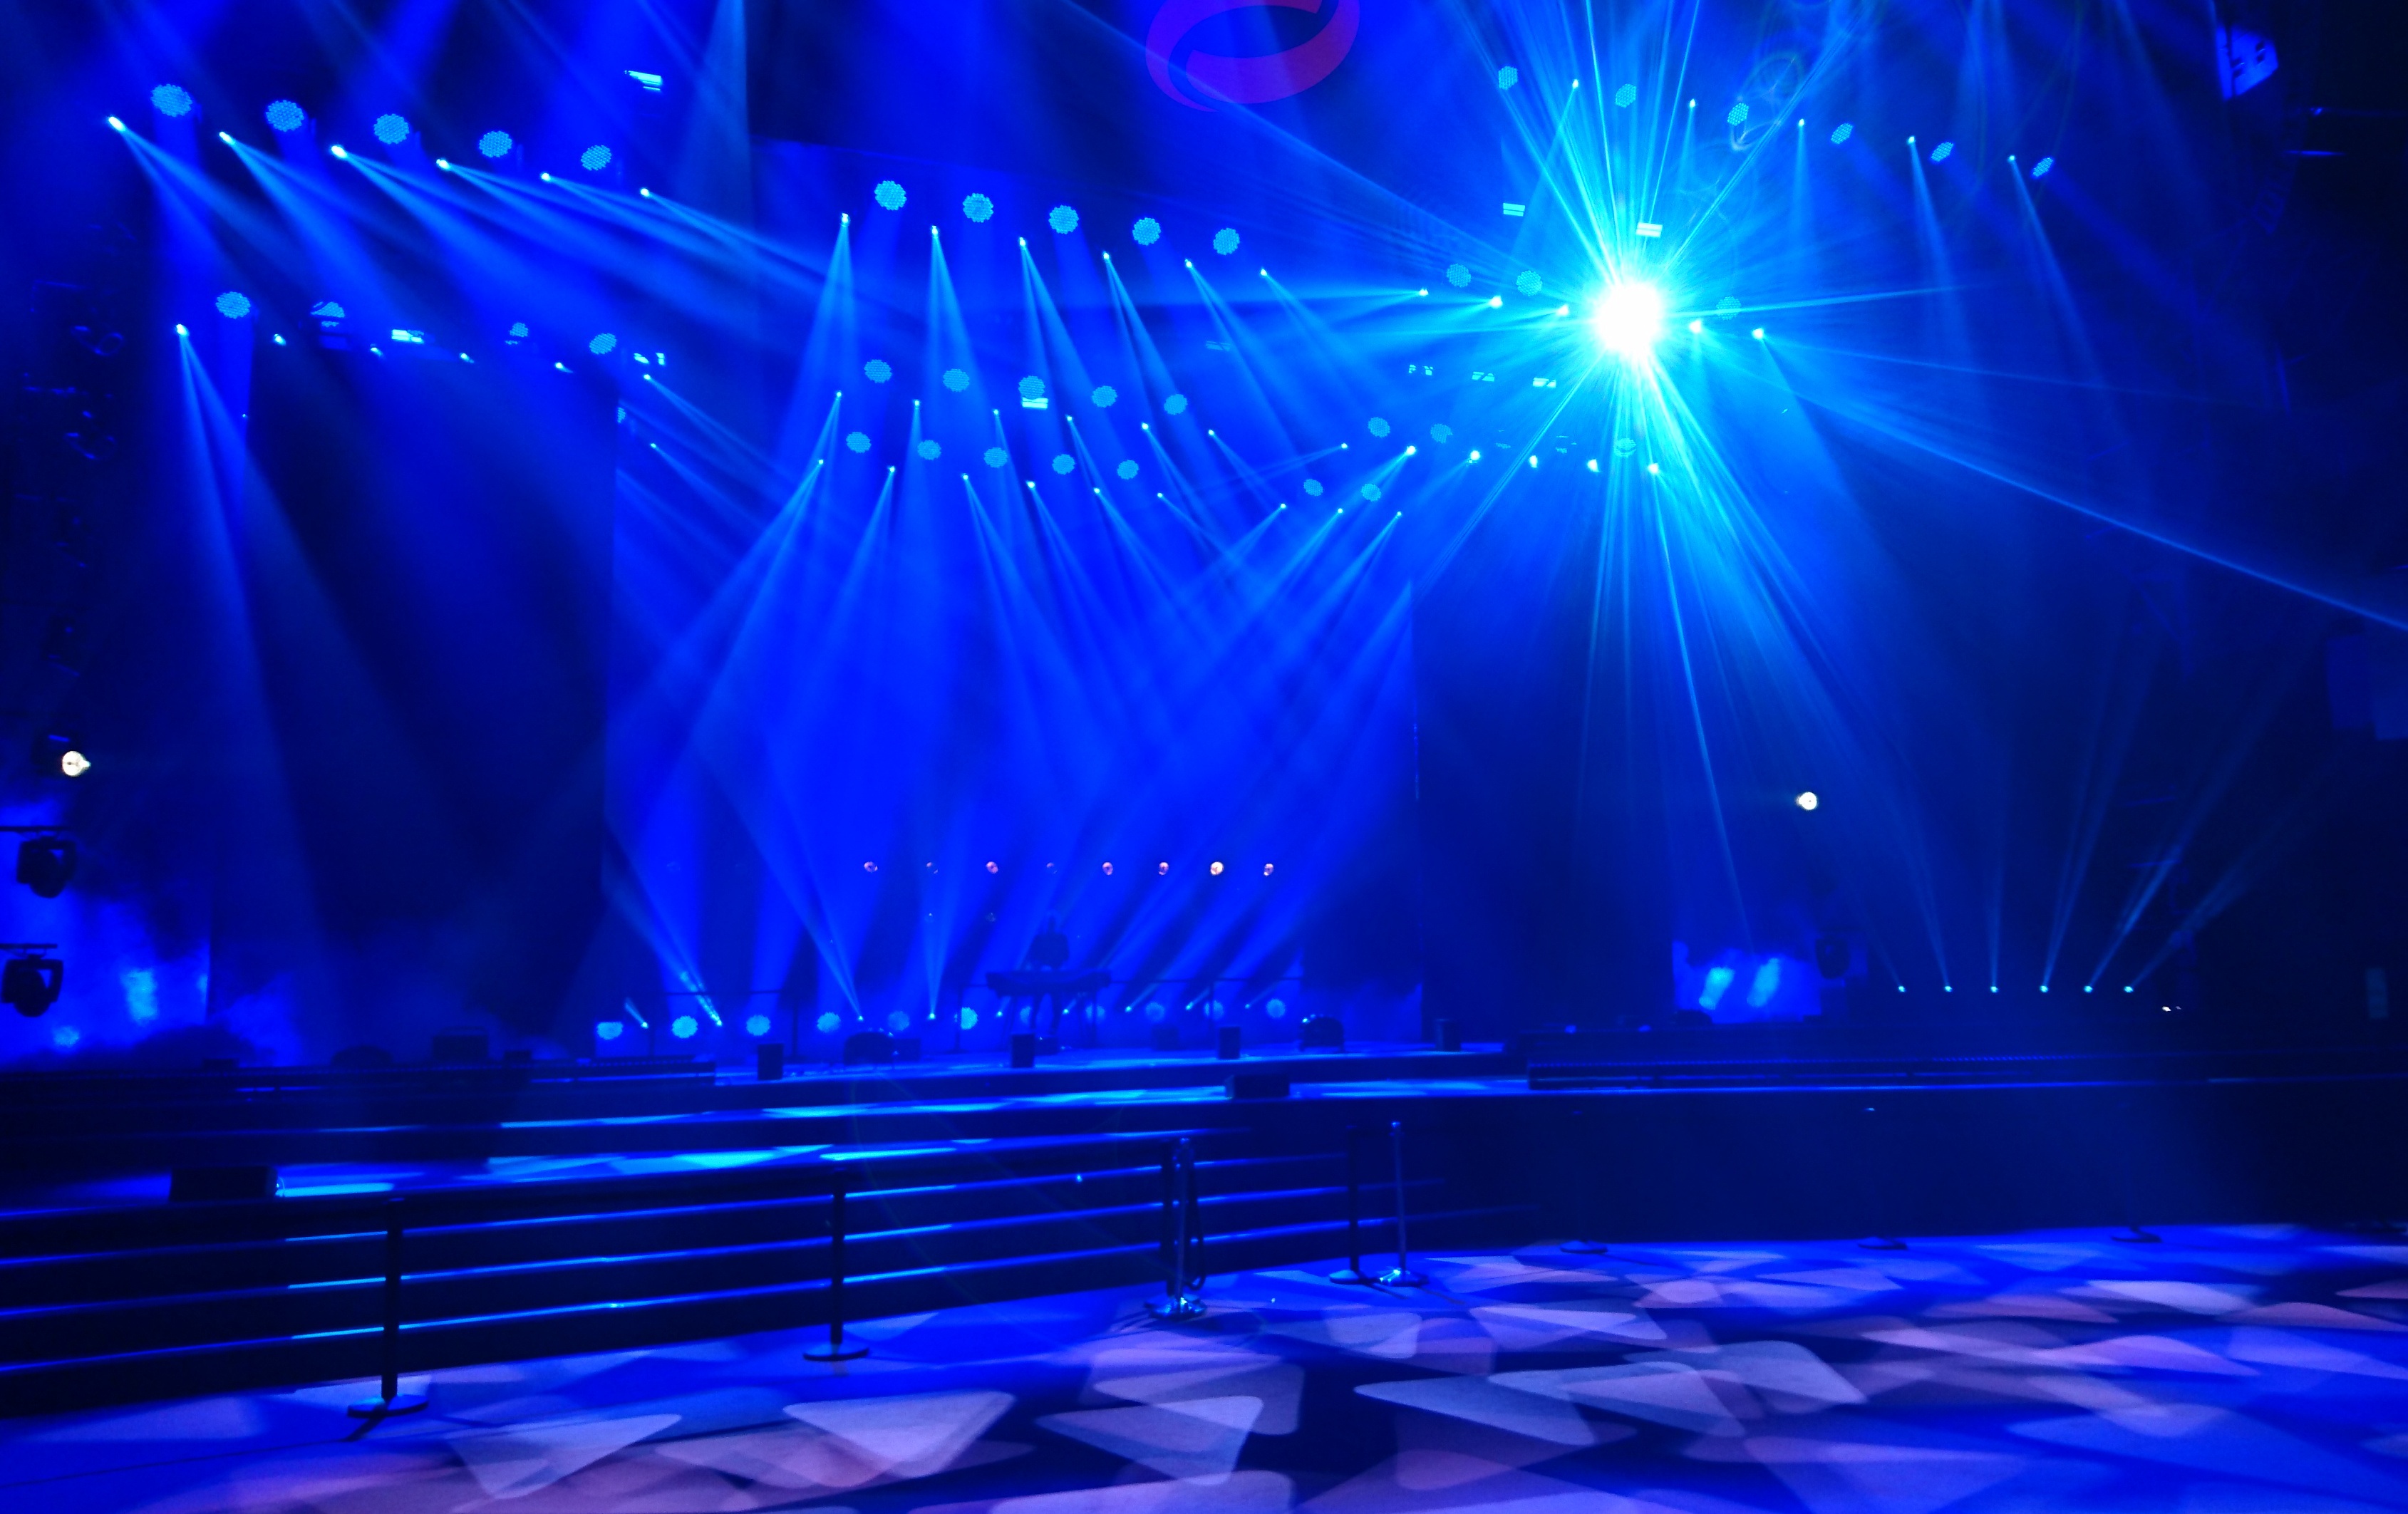
rock, music, light, concert, live, show, blue, lightshow, festival, stage, performance, artists, disco, nightclub, rock star, rock concert, musical theatre, music venue